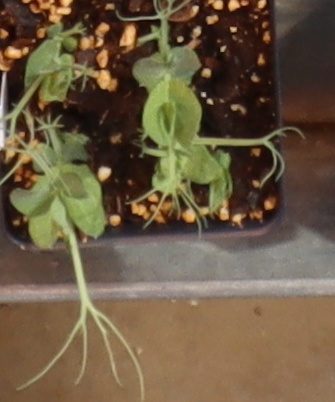
Label: Field Pea